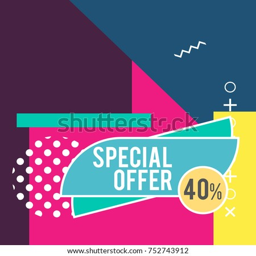
big sale modern banner in the style